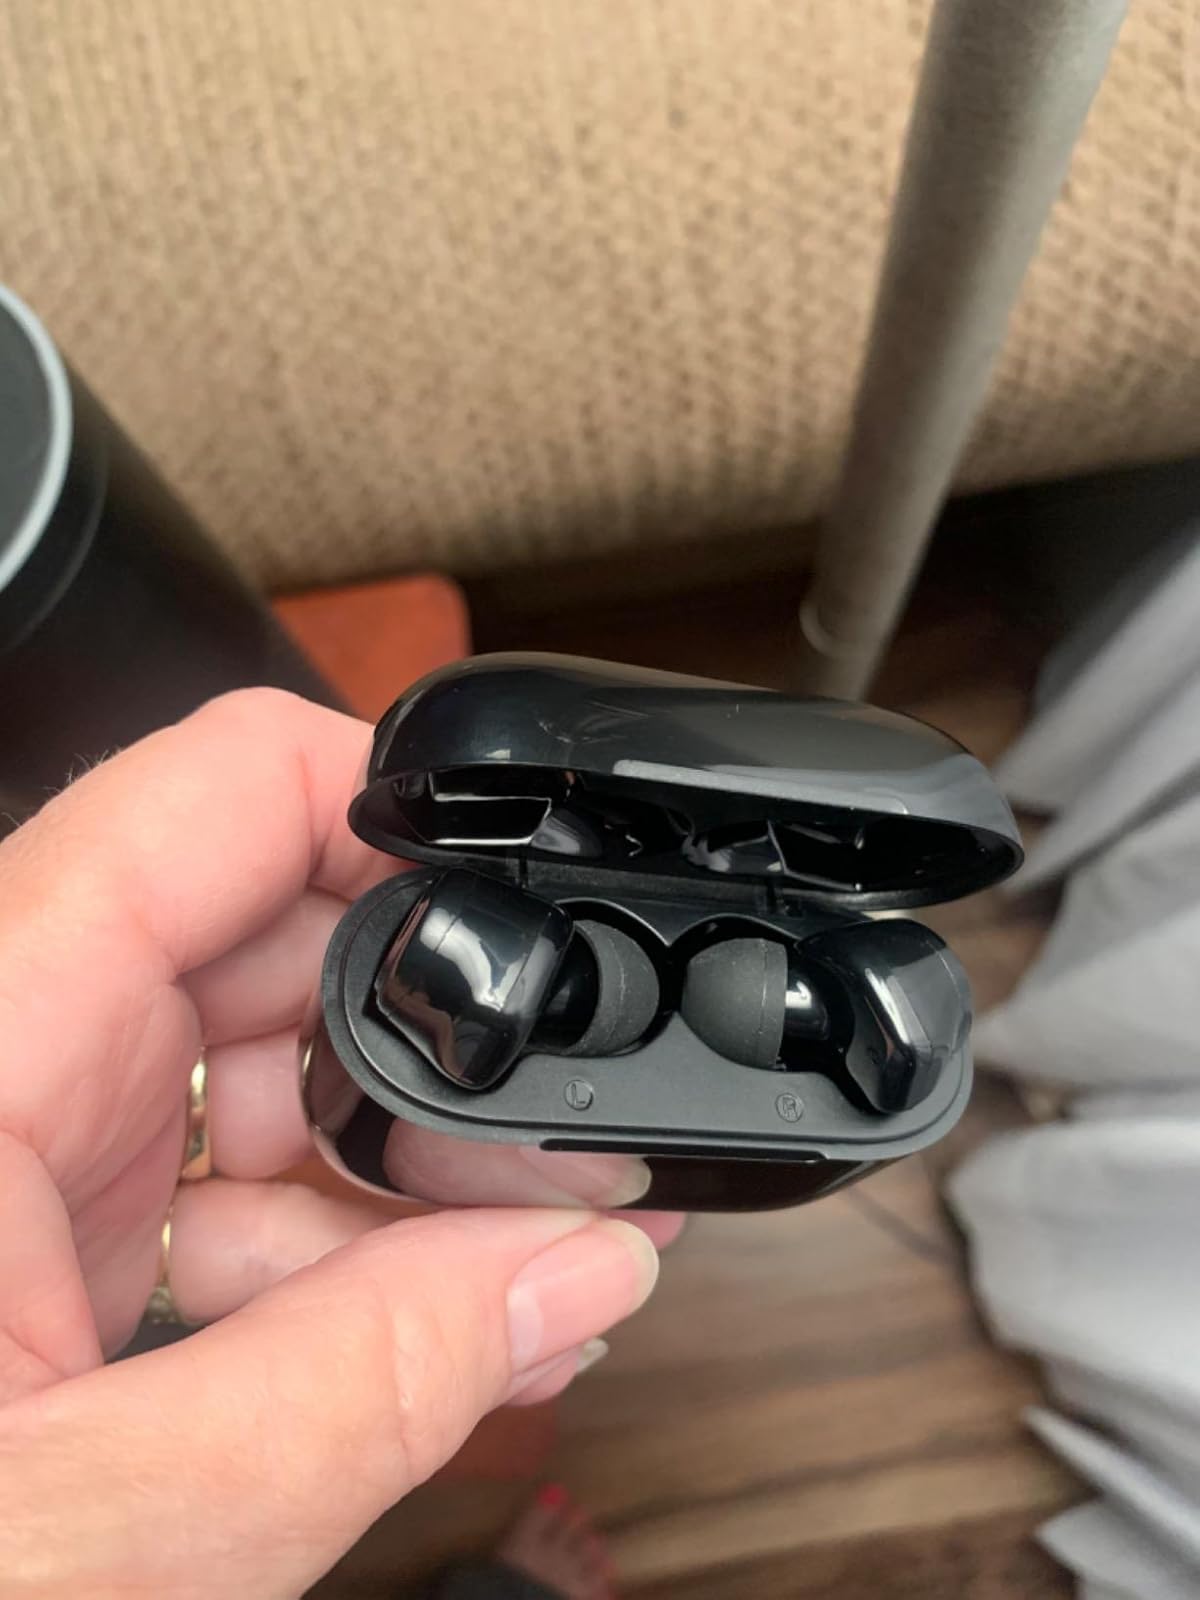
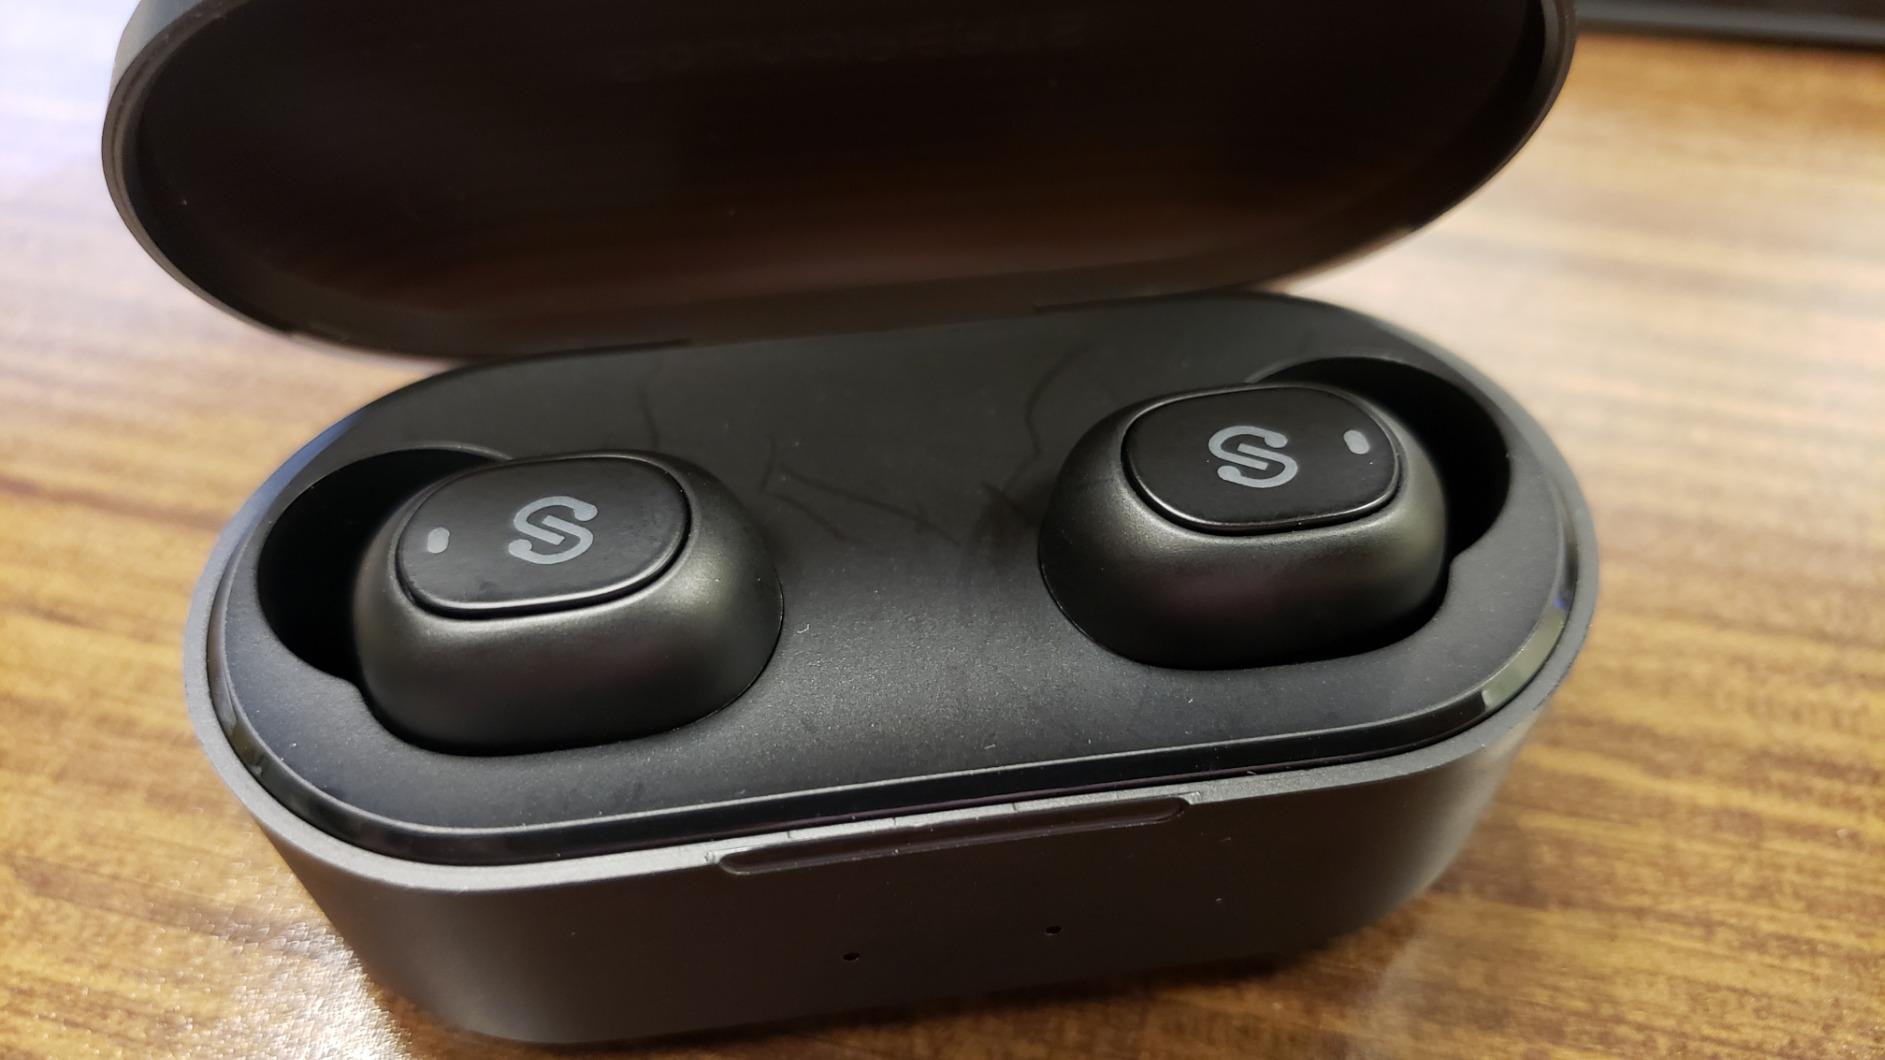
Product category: earbuds
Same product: no